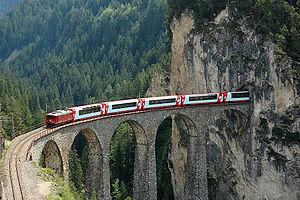
Le Glacier Express est un train reliant les stations de sport d'hiver de Saint-Moritz et de Zermatt dans les Alpes suisses centrales via Coire, Disentis, Andermatt et Brigue. En été, un train part de Saint-Moritz et un autre de Davos. Les deux branches se rejoignent entre Coire et Disentis. Le train n’est pas un express au sens qu’il s’agit d’un train à grande vitesse, mais plutôt au sens qu’il permet de faire un trajet en une seule place pour un trajet de presque huit heures et qu’il omet les arrêts des trains locaux. Le Glacier Express est considéré comme le train express le plus lent du monde.
Un train de voyageurs est un train destiné à transporter des personnes. Il est ainsi opposé à un train de fret, destiné à transporter des marchandises.
Le chemin de fer rhétique dans les paysages de l’Albula et de la Bernina est un site entré au patrimoine mondial de l'UNESCO en 2008. Il rassemble deux lignes ferroviaires historiques qui traversent les Alpes suisses.
La ligne de l'Albula est une ligne de chemin de fer située en Suisse, entre Thusis et Saint-Moritz dans le canton des Grisons. Cette ligne est construite à voie métrique et se situe dans la région d'Albula. Elle emprunte la vallée de la rivière Albula, d'où elle tire son nom. Son tracé est difficile et a nécessité la construction de 39 tunnels et 55 viaducs. L'exploitation de cette ligne est assurée par les chemins de fer rhétiques.